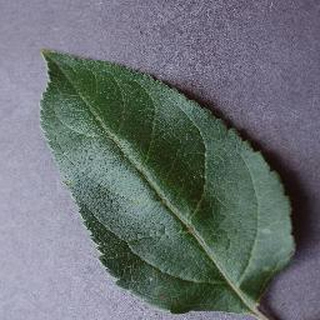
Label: healthy_apple